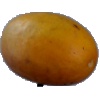
Label: Cucumber Ripe 2